Hanafi school

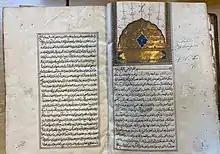
William Jones' manuscript of the "al-Fatawa l-ʿAlamgiriyya"

"Ra'y" dialectics involved the interlocutors exploring a series of hypothetical legal cases to delineate the limits of legal assumptions. In practice, it led Hanafis to favour widely accepted hadith, particularly those which enshrined general principles that were applicable to other cases. When the widespread collection of hadith led to the circulation of reports that contradicted Hanafi positions, the Hanafis prioritised those that were acted upon by the Iraqi legal tradition. Reports supported by Iraqi juristic practice were deemed more authoritative than those which were not. Abu Yusuf and al-Shaybani separately authored works named "Kitab al-Athar""," which sought to ground Hanafi teachings in the precedent of the early Kufan jurists and the Kufan companions of Muhammad, notably Abd Allah ibn Mas'ud and Ali. Abu Hanifa himself is known to have used hadith; in Abu Yusuf's "Ikhtilaf Abi Ḥanifa wa-Ibn Abi Layla", which lists cases where Abu Hanifa differed with his contemporary Ibn Abi Layla, Abu Hanifa is quoted as citing a hadith in around 10% of the cases presented, but cites narrations attributed to Muhammad's companions more often.